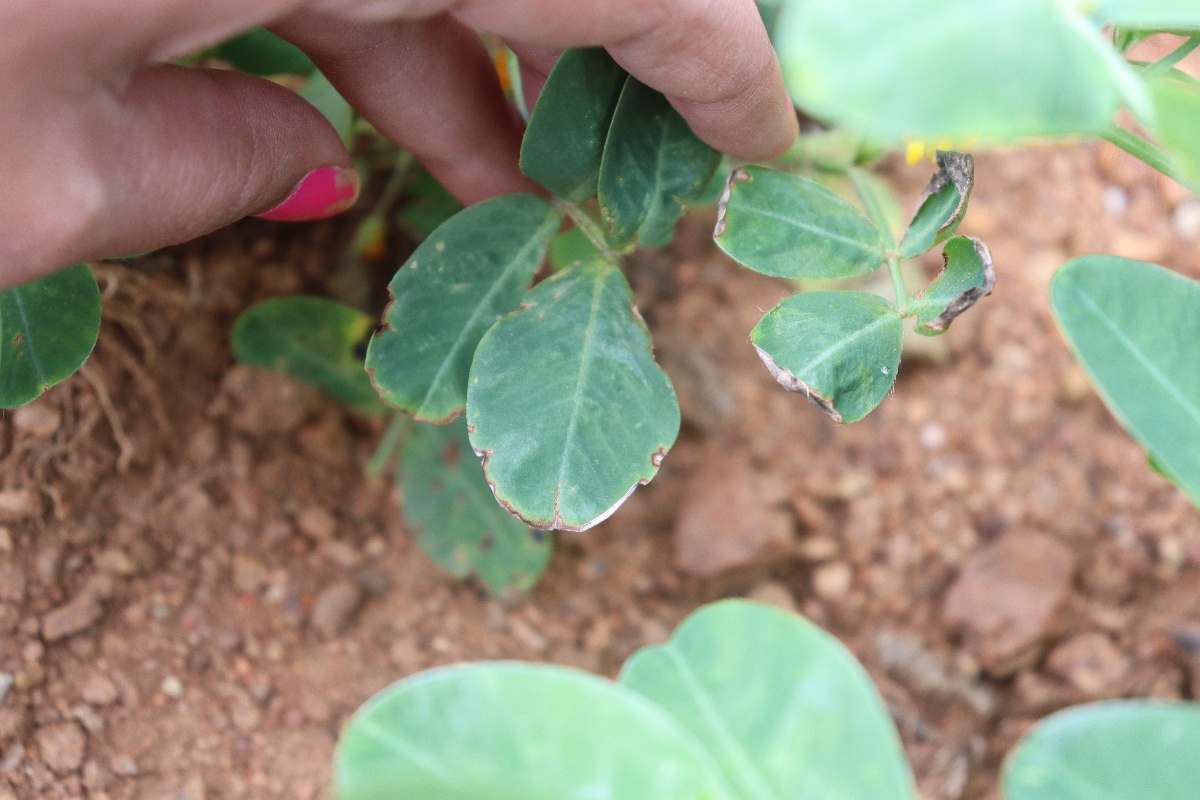
Label: healthy leaf